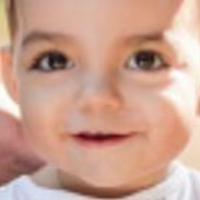
Age group: age 01-10